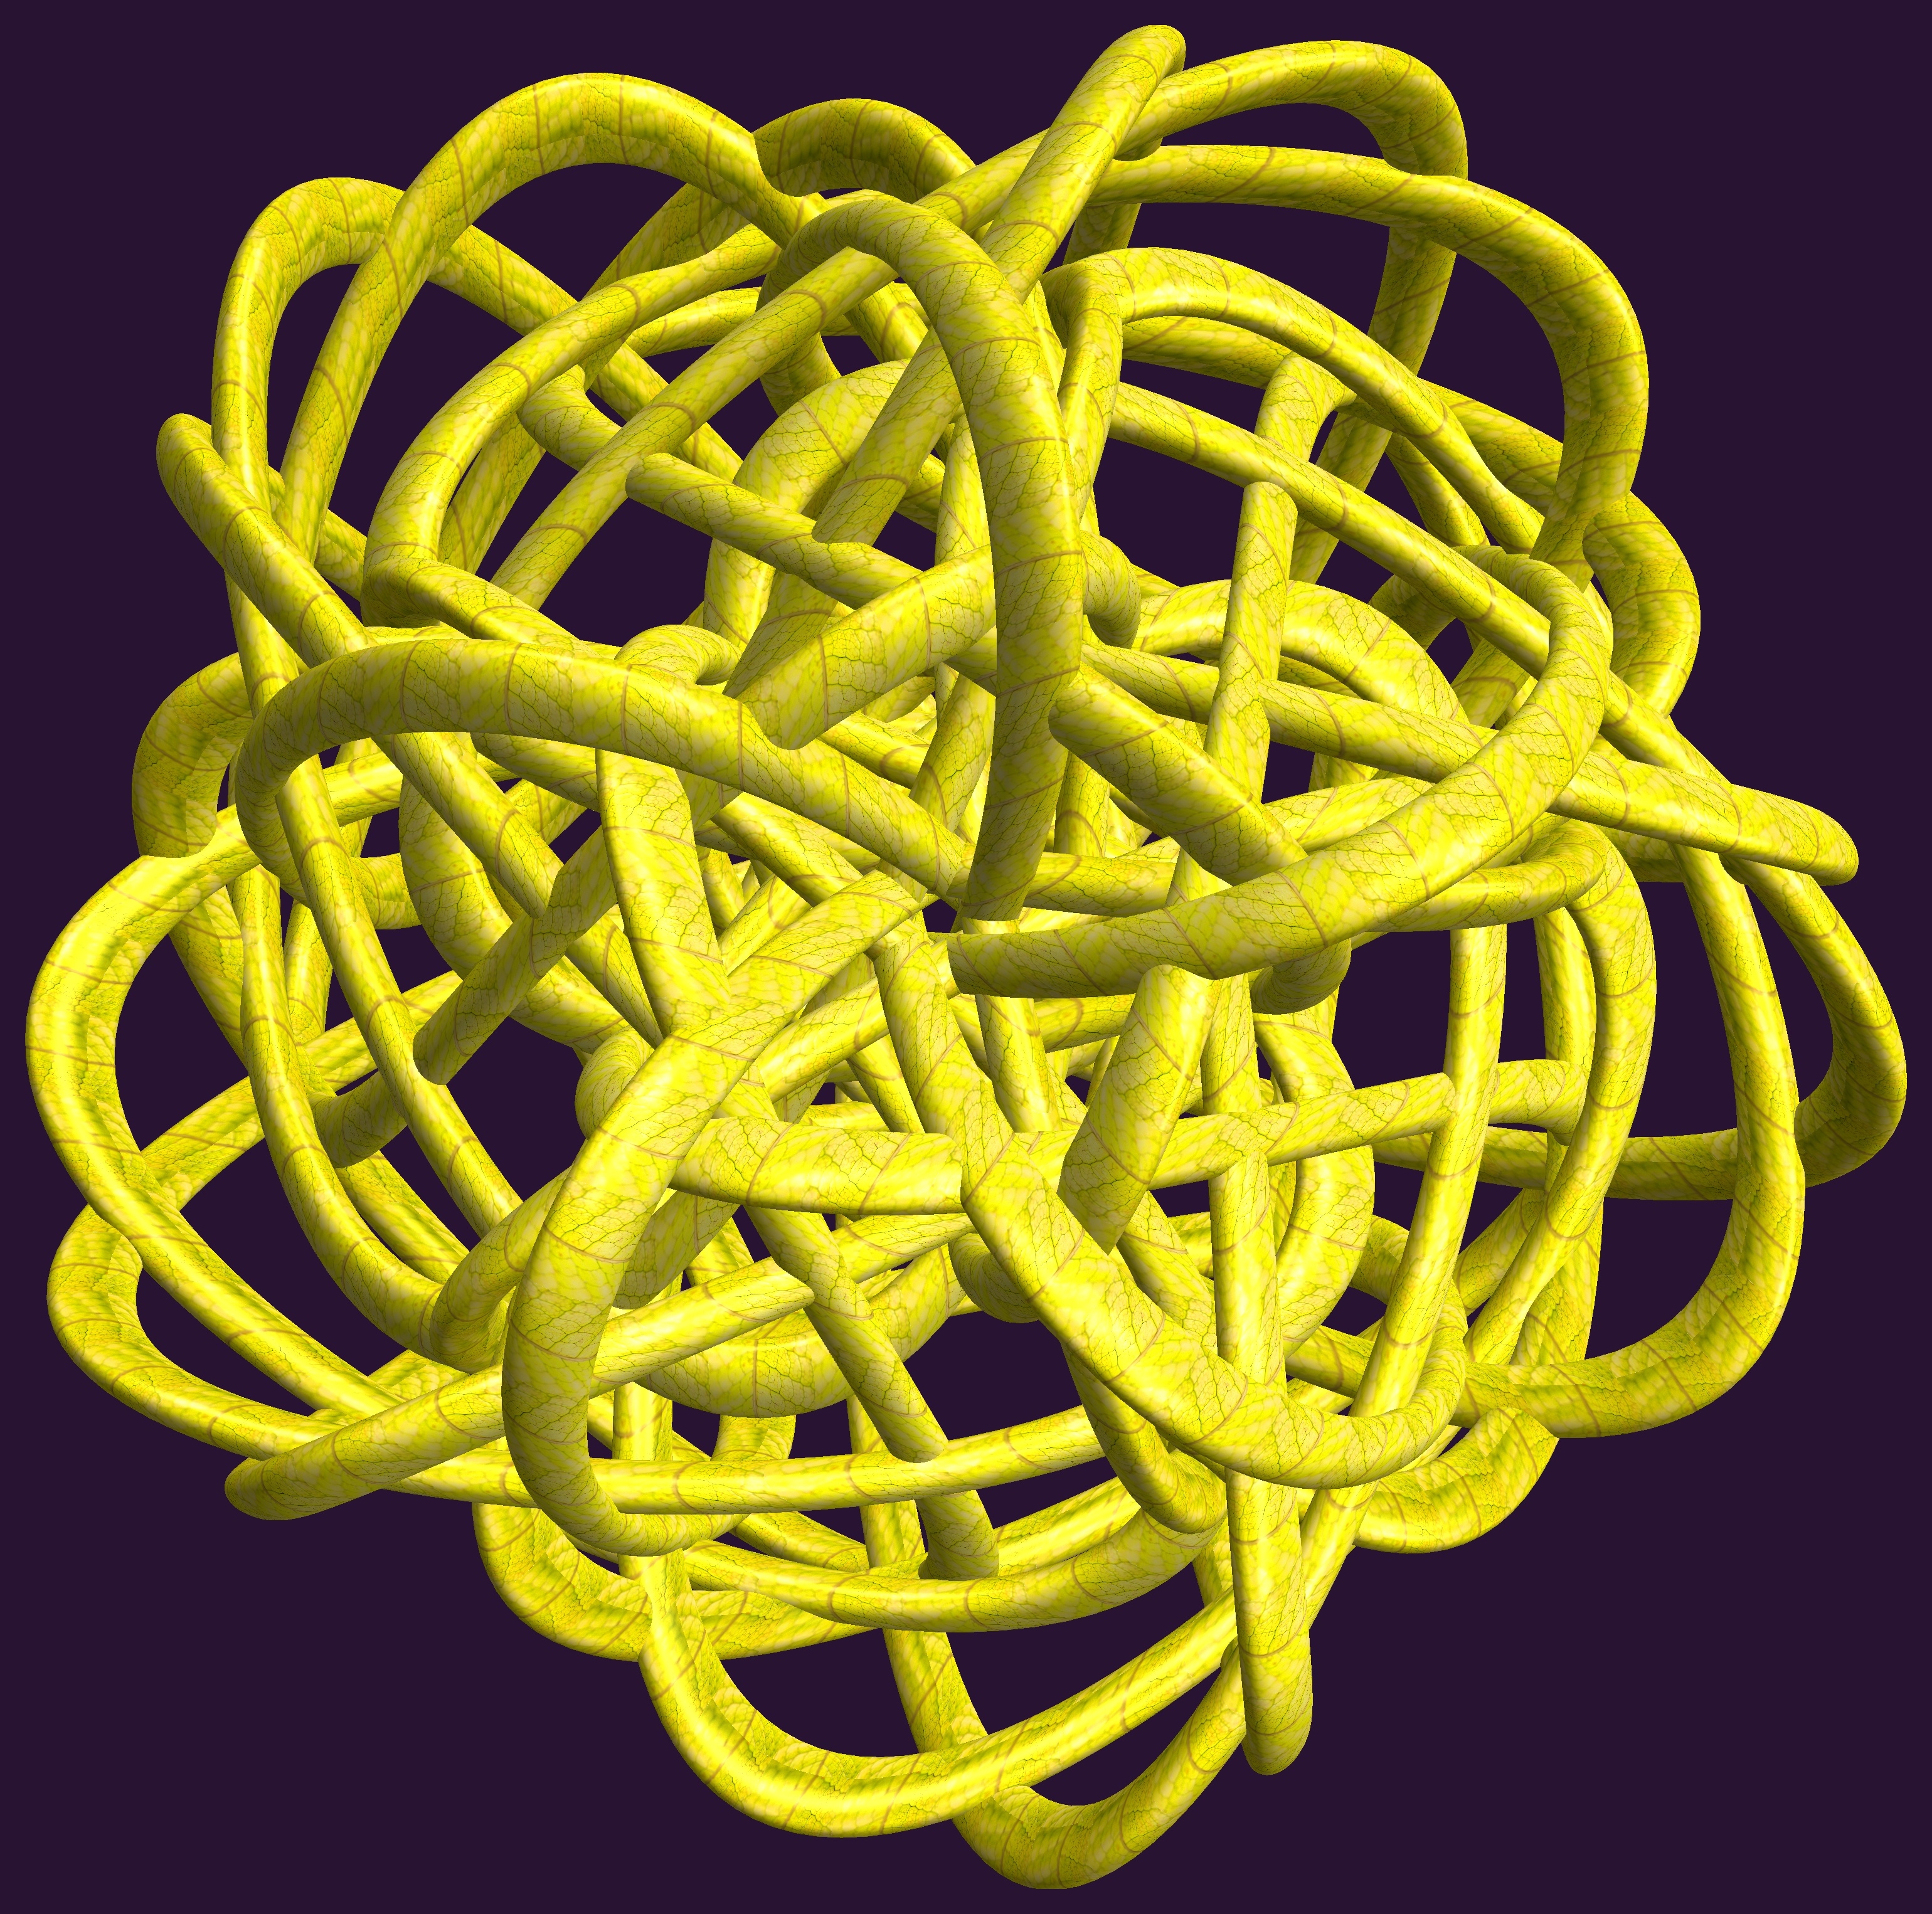
rope, structure, texture, pattern, yellow, circle, product, font, cool image, figure, design, symmetry, 3d, graphic, rings, knot, mathematica, cg, parametricplot3d, code, program, algorithm, abstruct, mapping